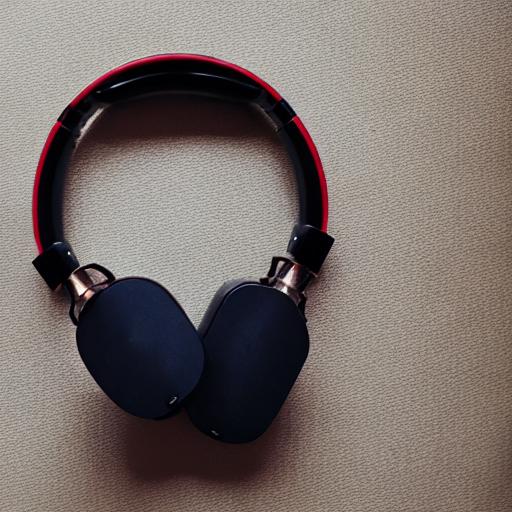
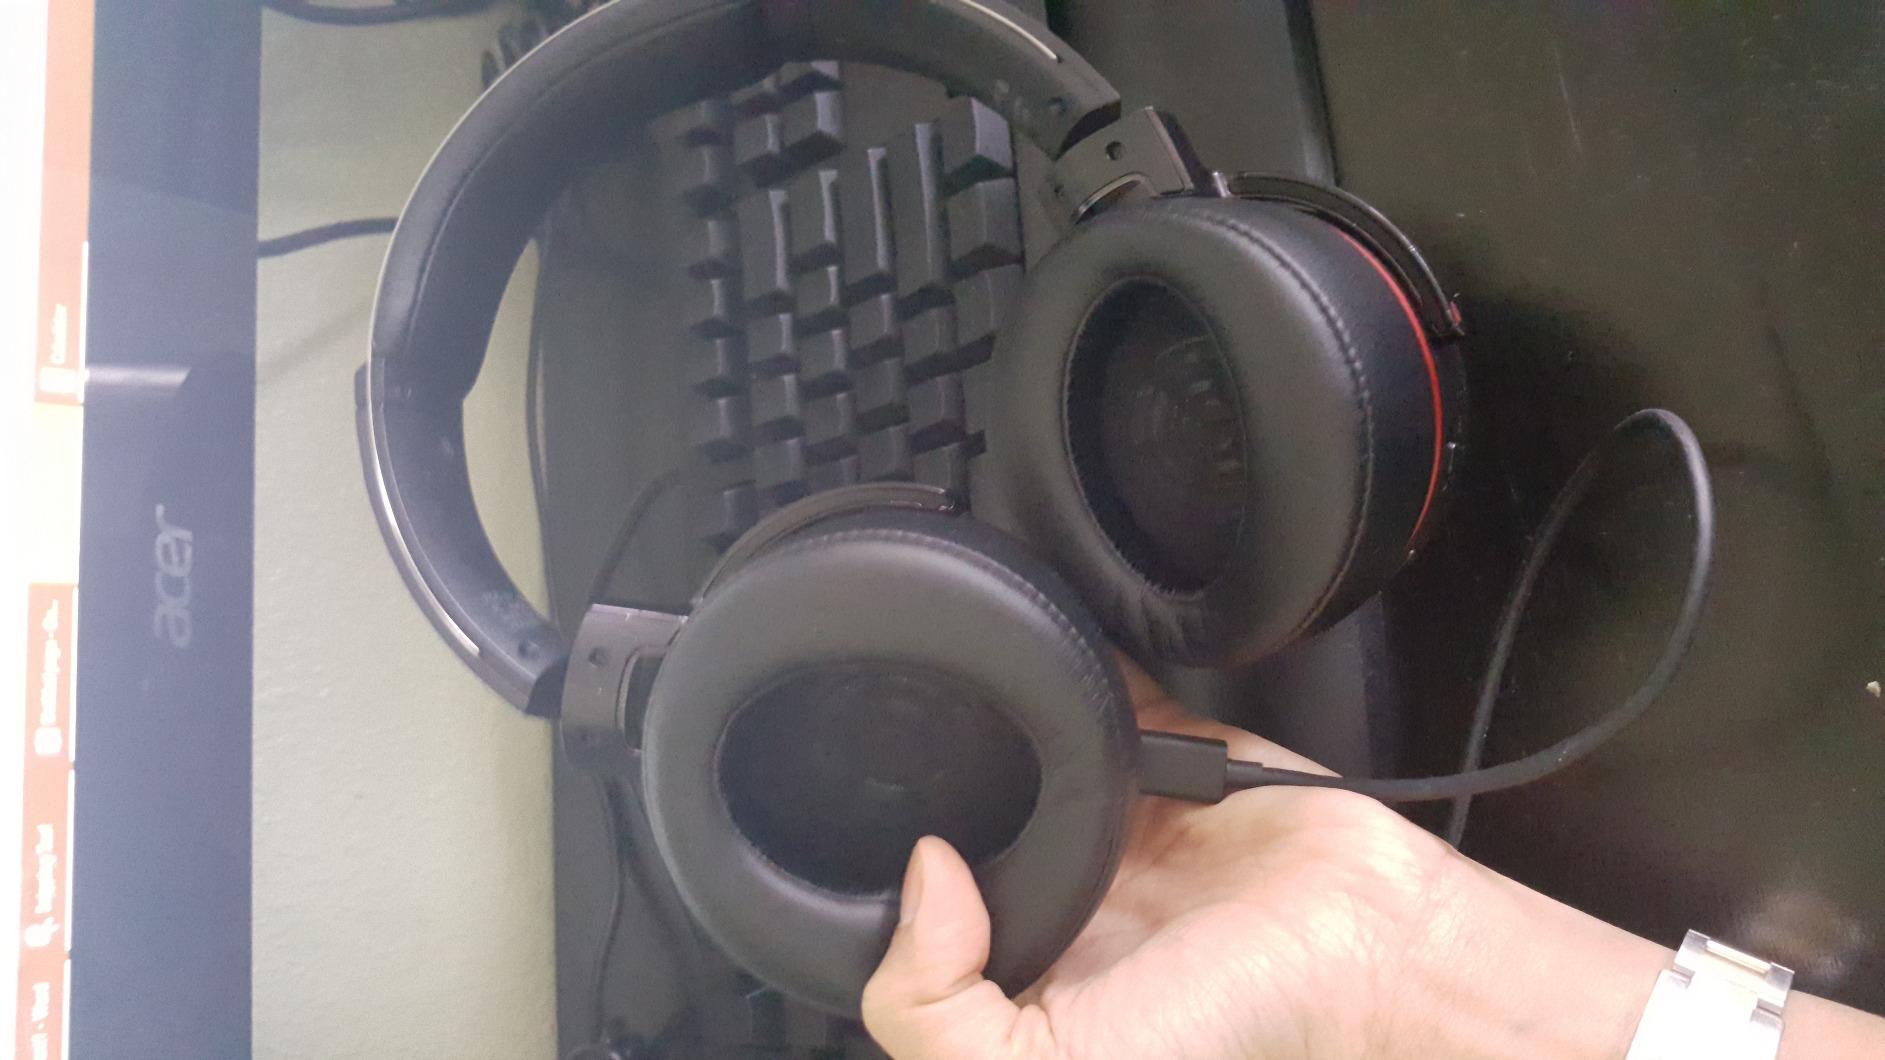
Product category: headphones
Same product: no